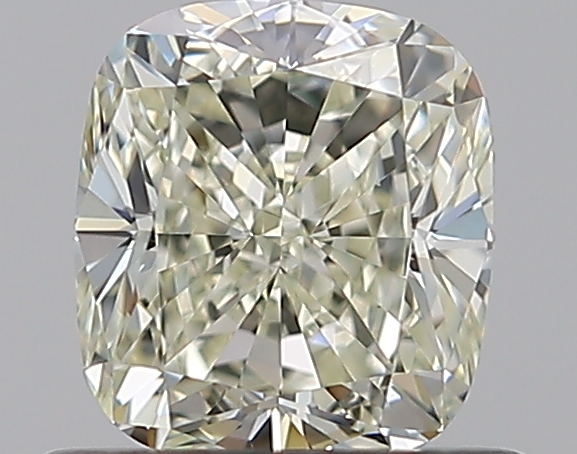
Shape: cushion
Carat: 0.76
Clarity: VS1
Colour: M
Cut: EX
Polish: EX
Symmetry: EX
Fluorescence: N
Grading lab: GIA
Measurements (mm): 5.37 x 4.81 x 3.34